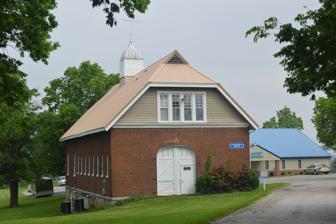
Building: Monticello (Cynthiana, Kentucky)
Country: United States of America
Year built: 1883
United States historic place Monticello U.S. National Register of Historic Places Show map of Kentucky Show map of the United States Location Monticello Heights, Cynthiana, Kentucky Coordinates 38°22′59″N 84°17′37″W / 38.38306°N 84.29361°W / 38.38306; -84.29361 ( Monticello ) Area 9.5 acres (3.8 ha) Built c.1883 Architect Samual Hannaford NRHP reference No. 74000881 Added to NRHP December 31, 1974 Monticello of Monticello Heights in Cynthiana, Kentucky was built in 1883.  It was listed on the National Register of Historic Places in 1974. It is a mansion which was built around 1883 for Thomas Jefferson Megibben at reported cost of $300,000.  It overlooks the town of Cynthiana and was approached by a long curving drive.  It was designed by the Cincinnati architectural firm of Samuel Hannaford . Carriage house The house no longer exists but its carriage house survives. References